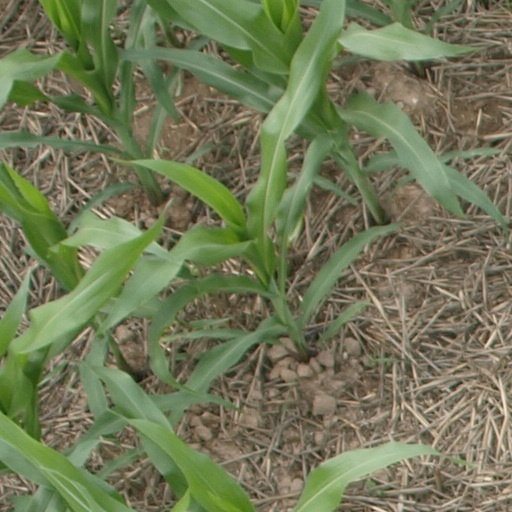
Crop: maize; corn